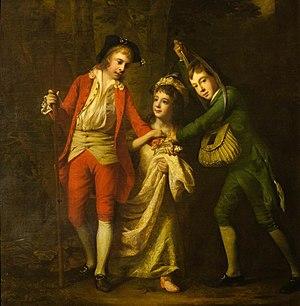
Général James St Clair-Erskine, 2ᵉ comte de Rosslyn GCB, PC, connu sous le nom de Sir James Erskine, Bt, entre 1765 et 1789 et sous le nom de Sir James St Clair-Erskine, Bt, entre 1789 et 1805, était un soldat écossais, homme politique et grand maître par intérim de la Grande Loge d’Écosse, au nom du roi George IV.